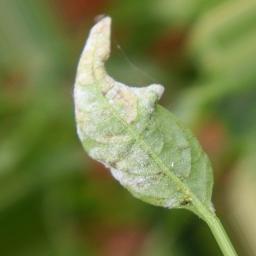
Label: powdery mildew